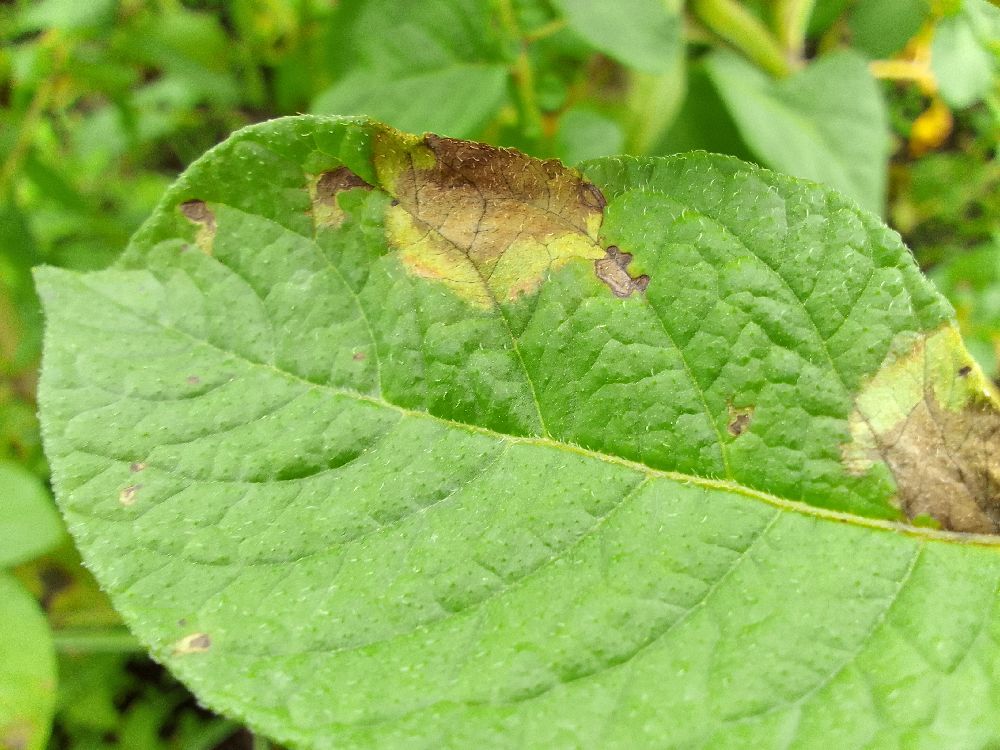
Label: Late blight